Anda, Bohol

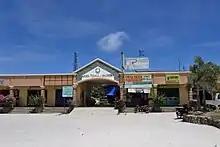
Anda public market

Anda is politically subdivided into 16 barangays. Each barangay consists of puroks and some have sitios.